Apple Push Notification service

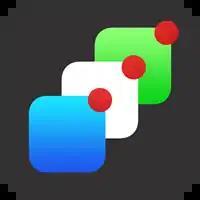
Logo

Apple Push Notification service (APNs), previously known as Apple Push Service (APS), is a platform notification service created by Apple Inc. that enables third party application developers to send notification data to applications installed on Apple devices. The notification information sent can include badges, sounds, newsstand updates, or custom text alerts. It was first launched with iOS 3 on June 17, 2009. APNs support for local applications was later added to the Mac OS X API beginning with the release of Mac OS X 10.7 ("Lion"). Support for website notifications was later added with the release of Mac OS X 10.9 ("Mavericks").